Rimons

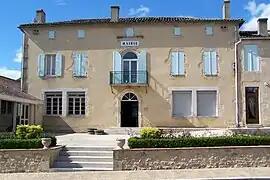
Town hall

Rimons is a commune in the Gironde department in Nouvelle-Aquitaine in southwestern France.